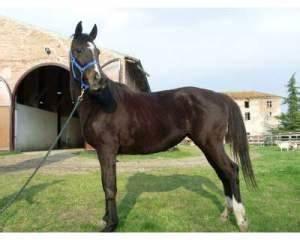
horse